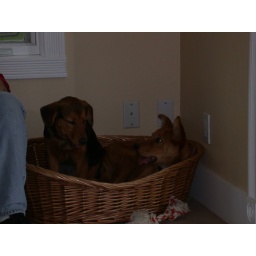
maggie and murphy in dog bed 2